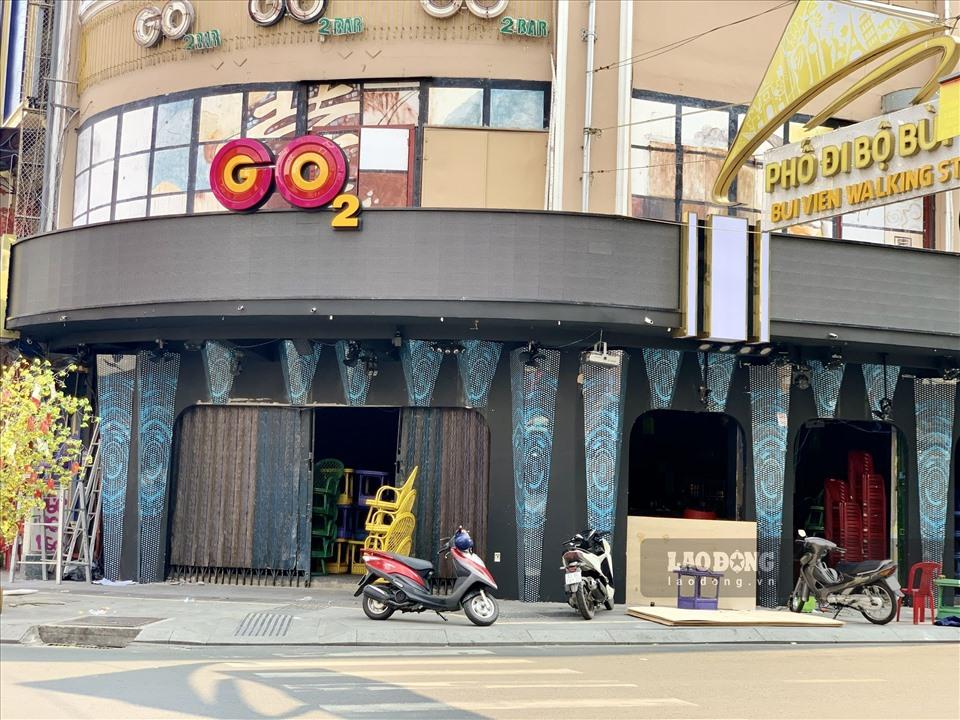
có một vài cái xe máy xuất hiện ở trên vỉa hè